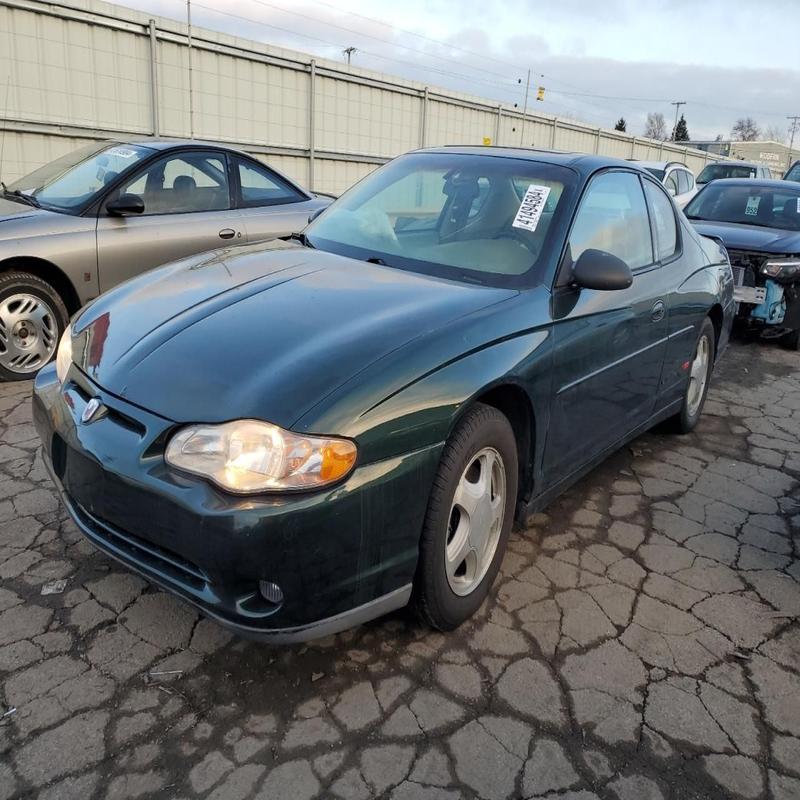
Aucun dommage détecté.
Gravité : aucun